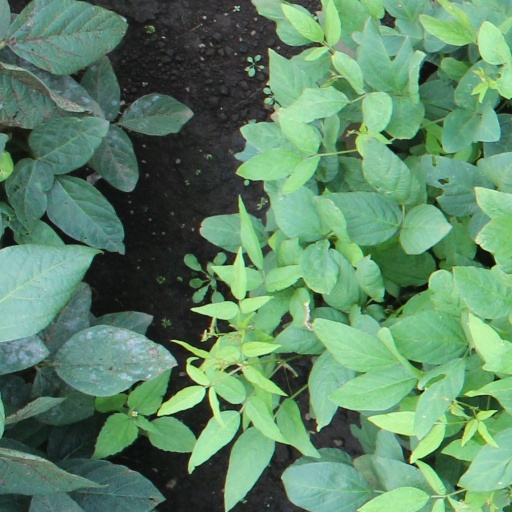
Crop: soybean